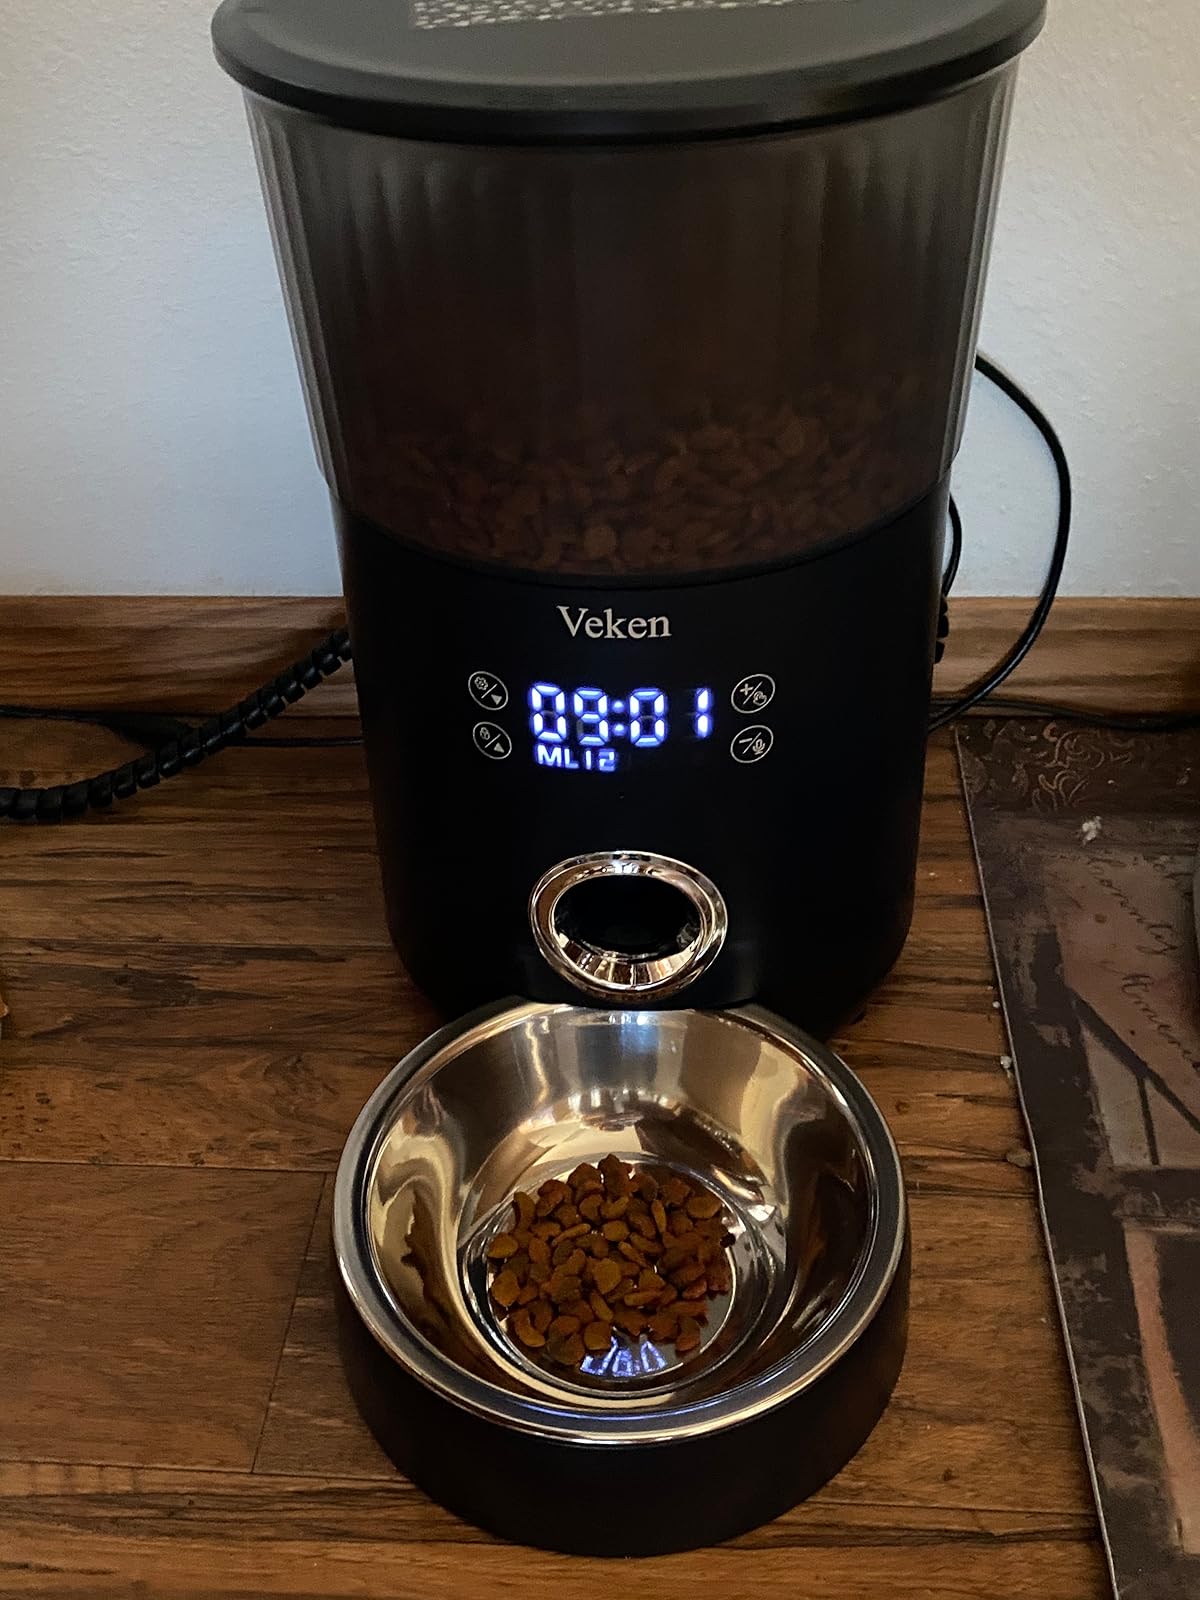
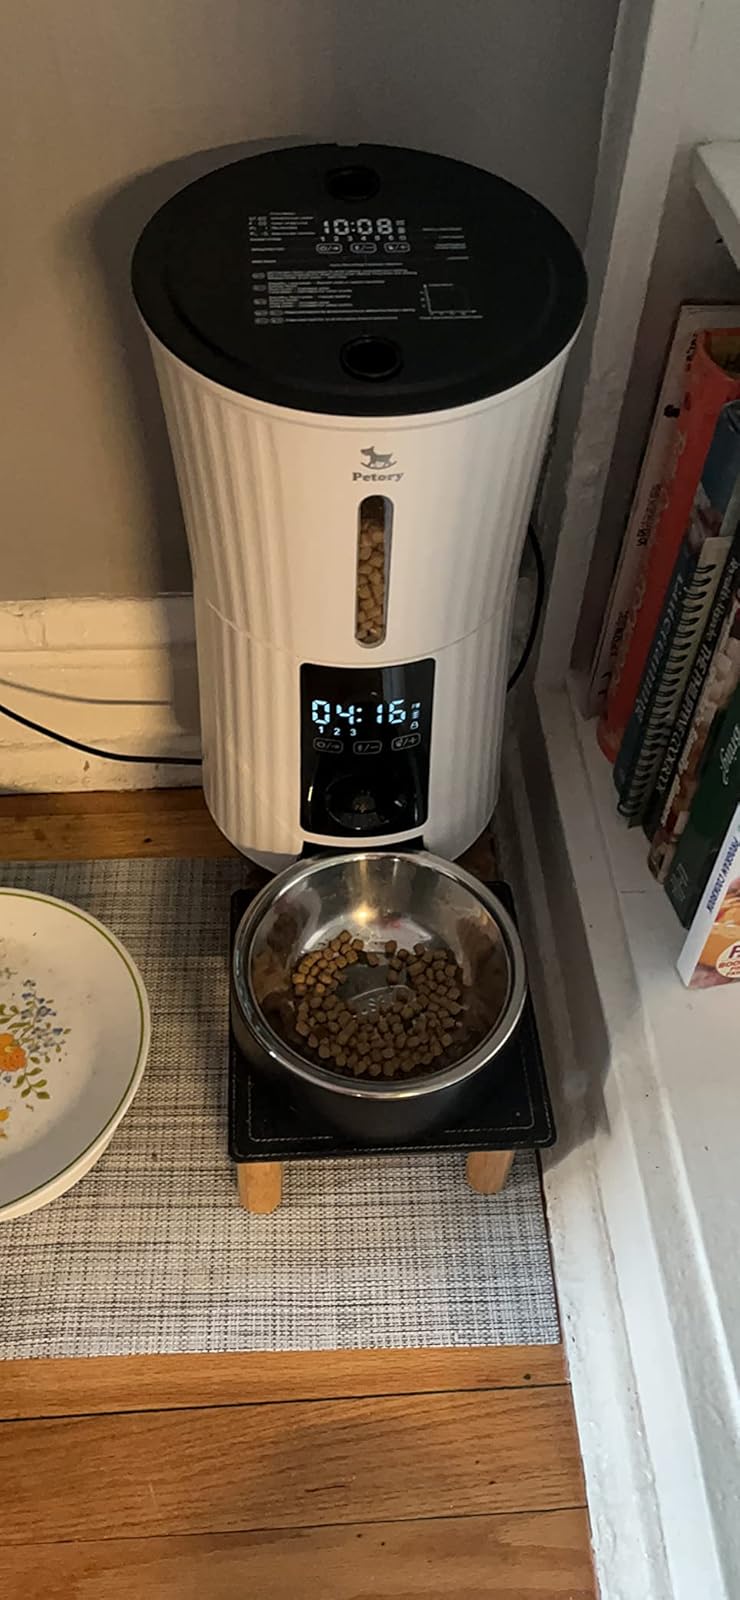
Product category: items_feeder
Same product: no